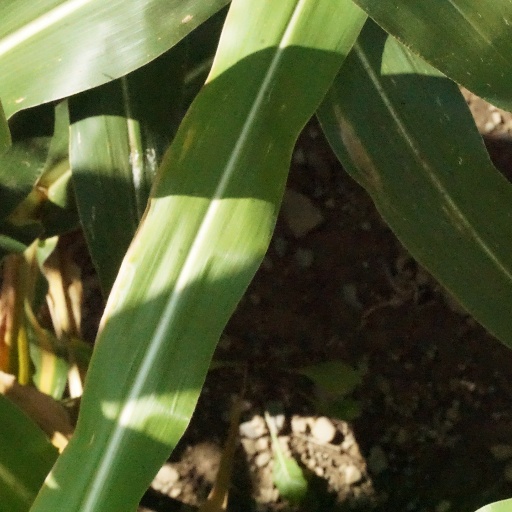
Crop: maize; corn